Stade Jean-Bouin (Paris)

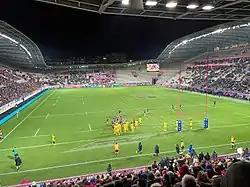
The stadium during a Stade Français game, looking towards the west.

The stadium was opened in October 1925, and is named after the athlete Jean Bouin, the 5000 metre silver medalist from the 1912 Olympics. It was the venue for the France Sevens leg of the World Rugby Sevens Series in 2005, 2006, and 2017–20. Before its temporary closure for an expansion project that began in summer 2010, it seated 12,000 people, The stadium reopened in 2013 with seating for 20,000 spectators. To accommodate the expansion, Stade Français moved its primary home ground to Stade Sébastien Charléty, also in Paris, for 2010–11. Stade Jean-Bouin hosted the semi-finals, third-place match, and final of the 2014 Women's Rugby World Cup. Since 2018, the Paris Saint-Germain Féminines football team also plays its home matches at Stade Jean-Bouin. Stade Jean-Bouin hosted the opening ceremony of the 2018 Gay Games written and directed by Rodolph Nasillski.